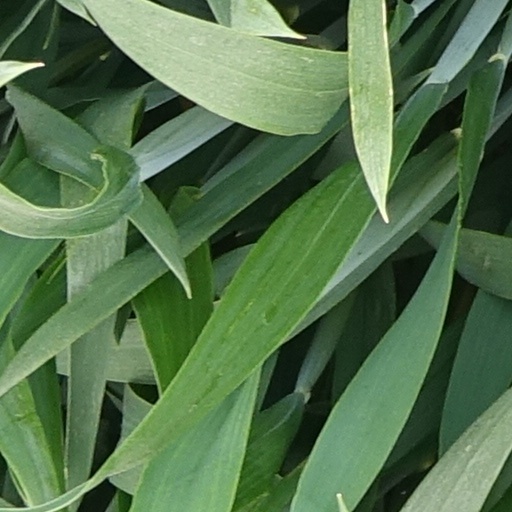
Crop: wheat